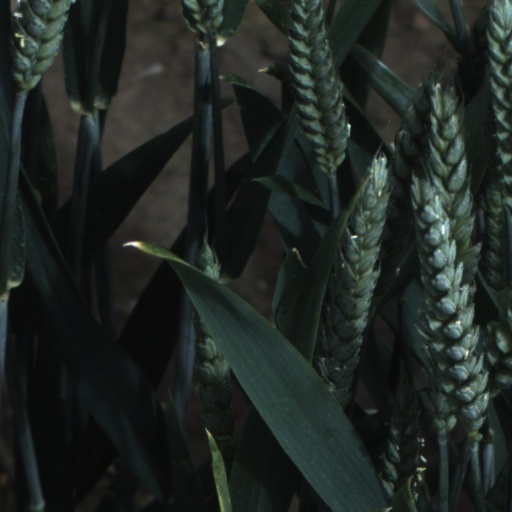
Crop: wheat